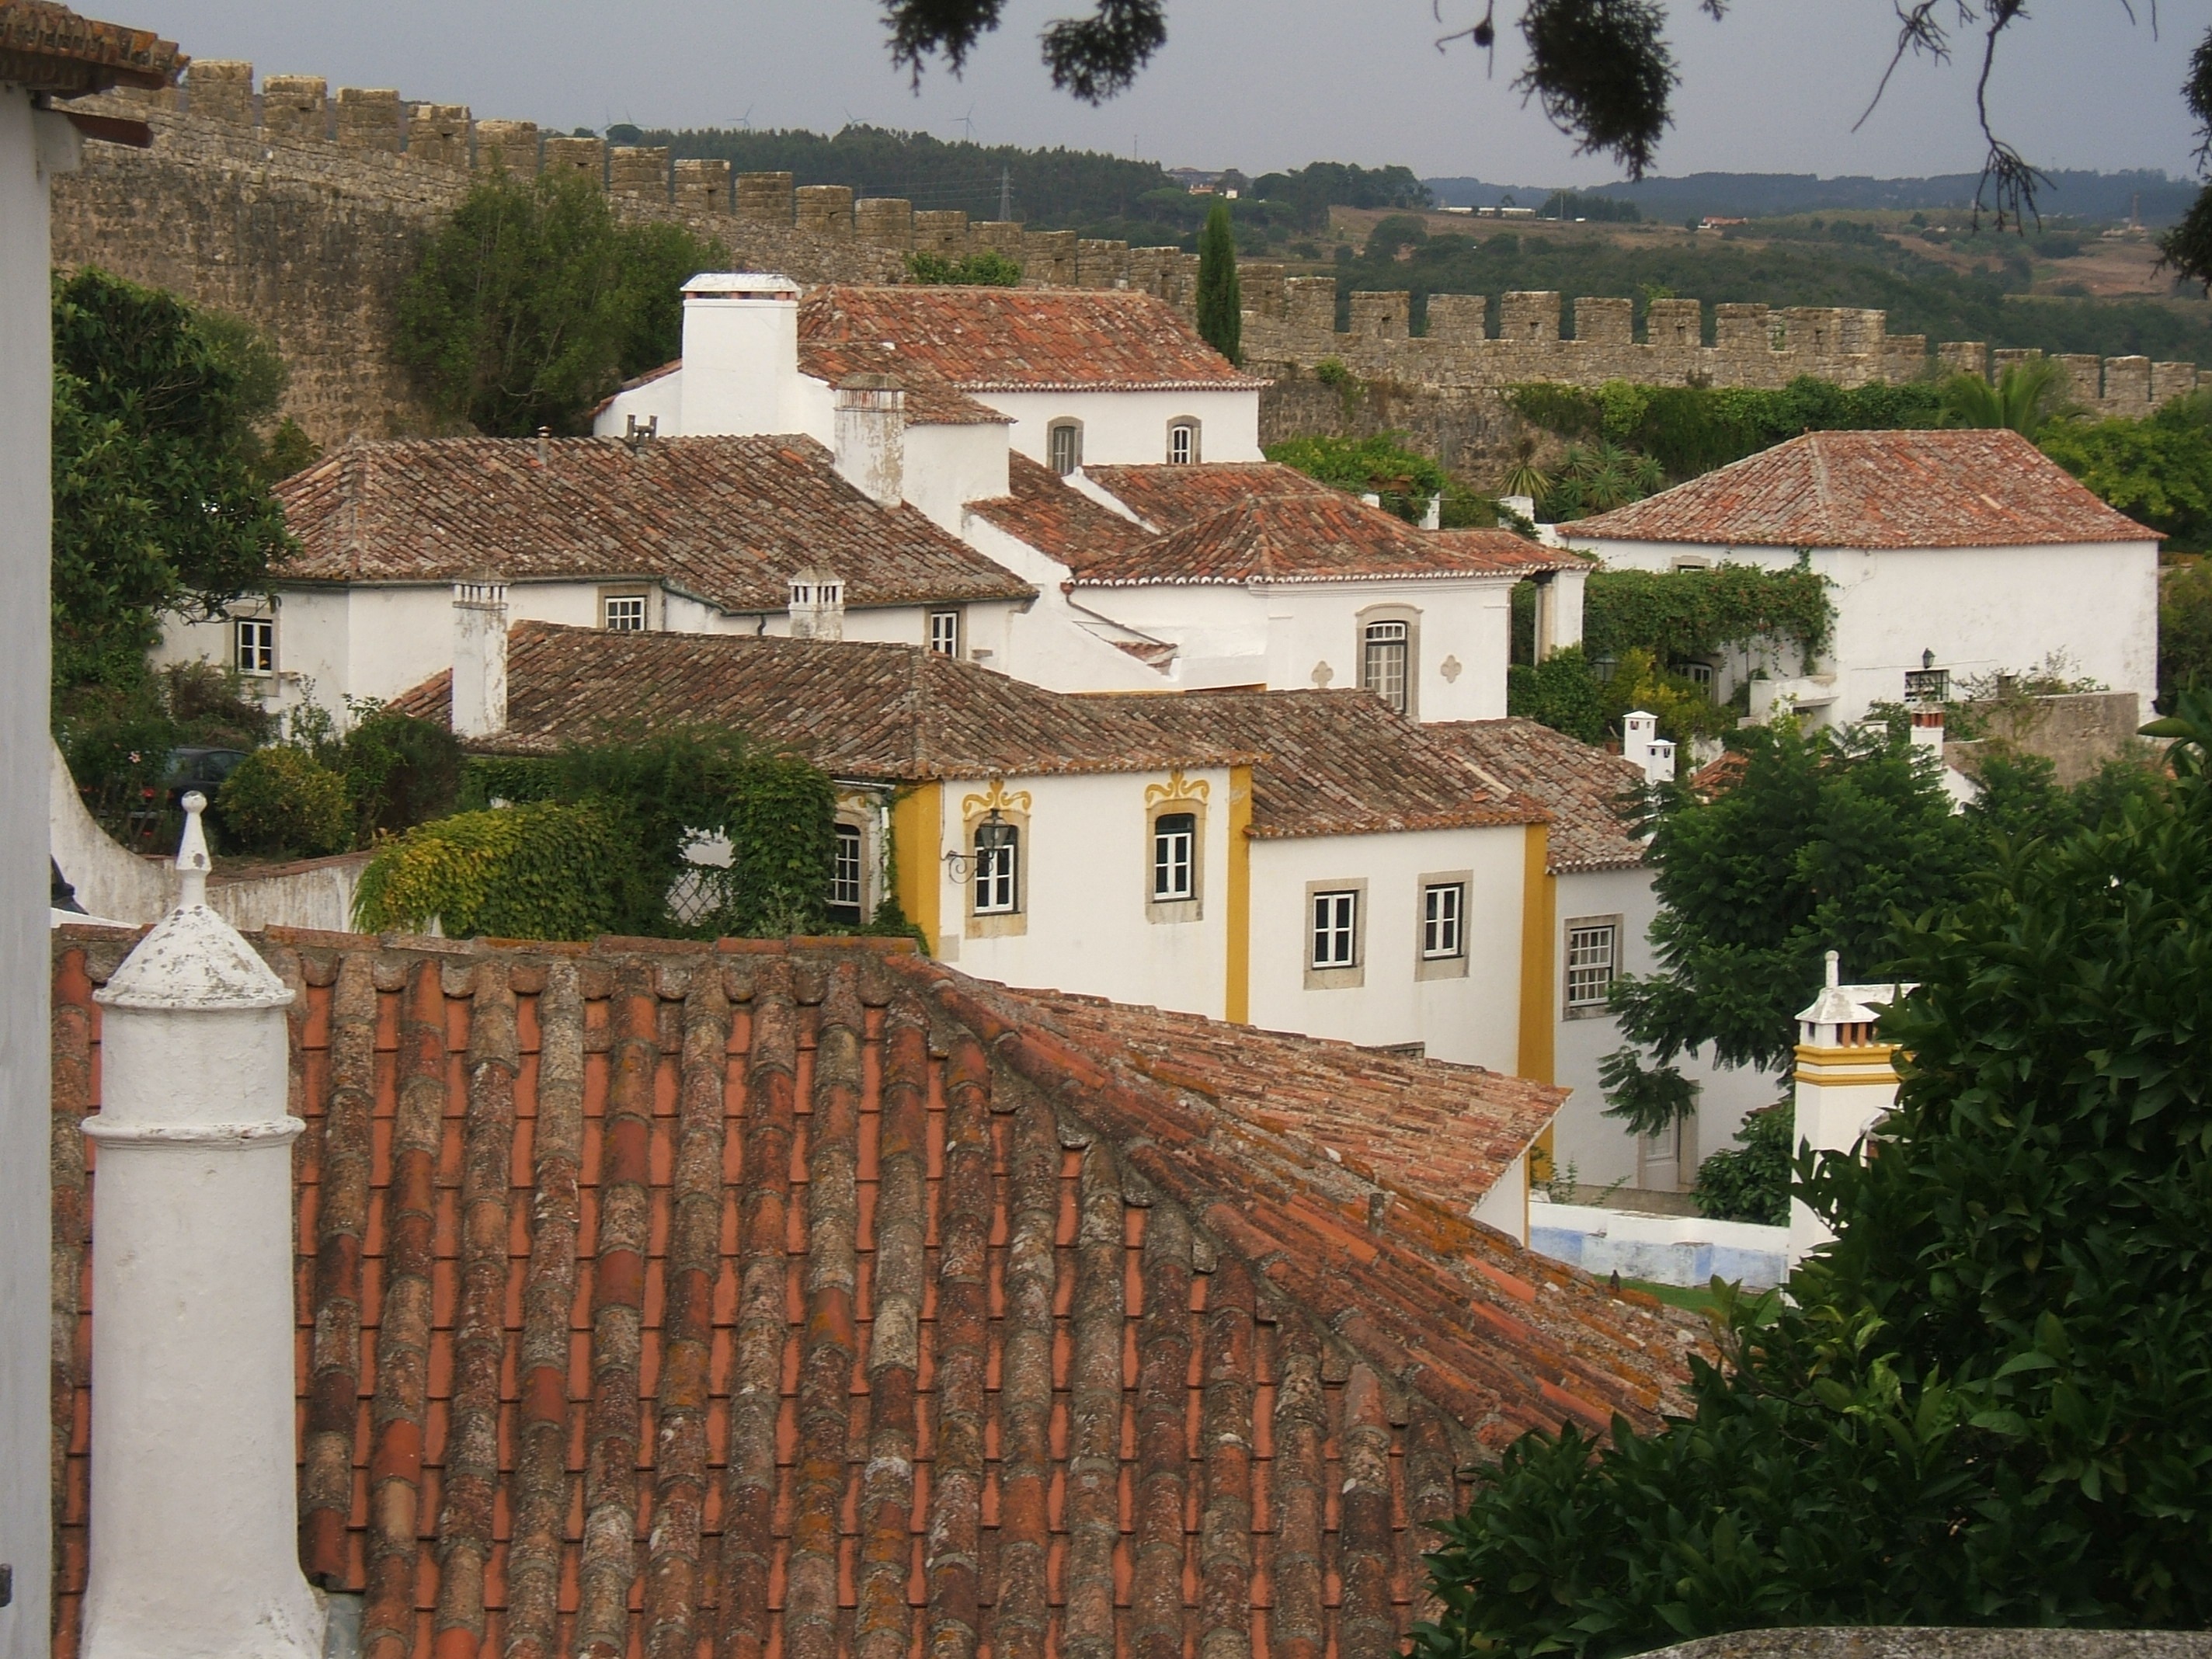
architecture, villa, house, town, roof, old, home, wall, village, cottage, property, terracotta, monastery, estate, roofs, neighbourhood, old buildings, rural area, residential area